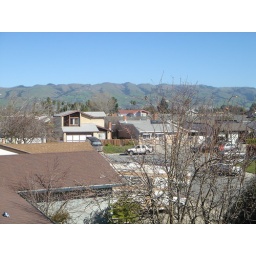
I was on the roof of my moms house in san jose and I took this.. the neighborhood has changed..